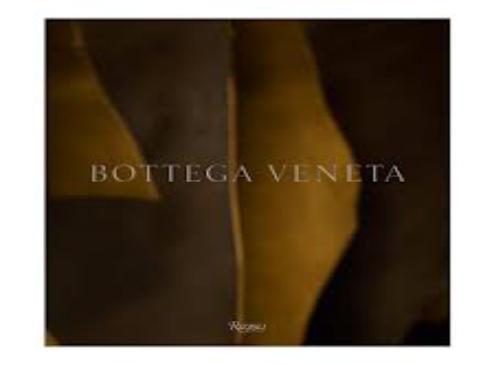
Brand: Bottega Veneta
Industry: Clothes